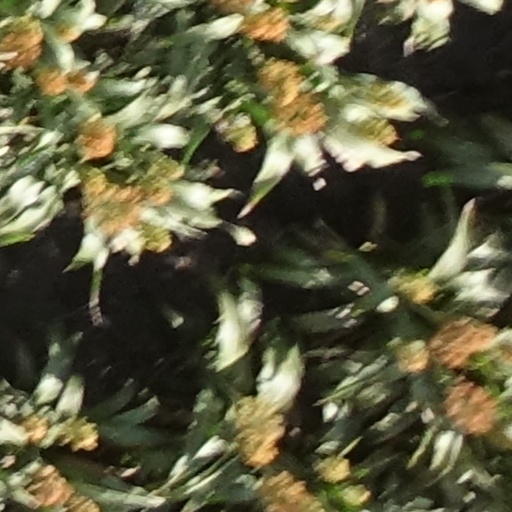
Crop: sorghum